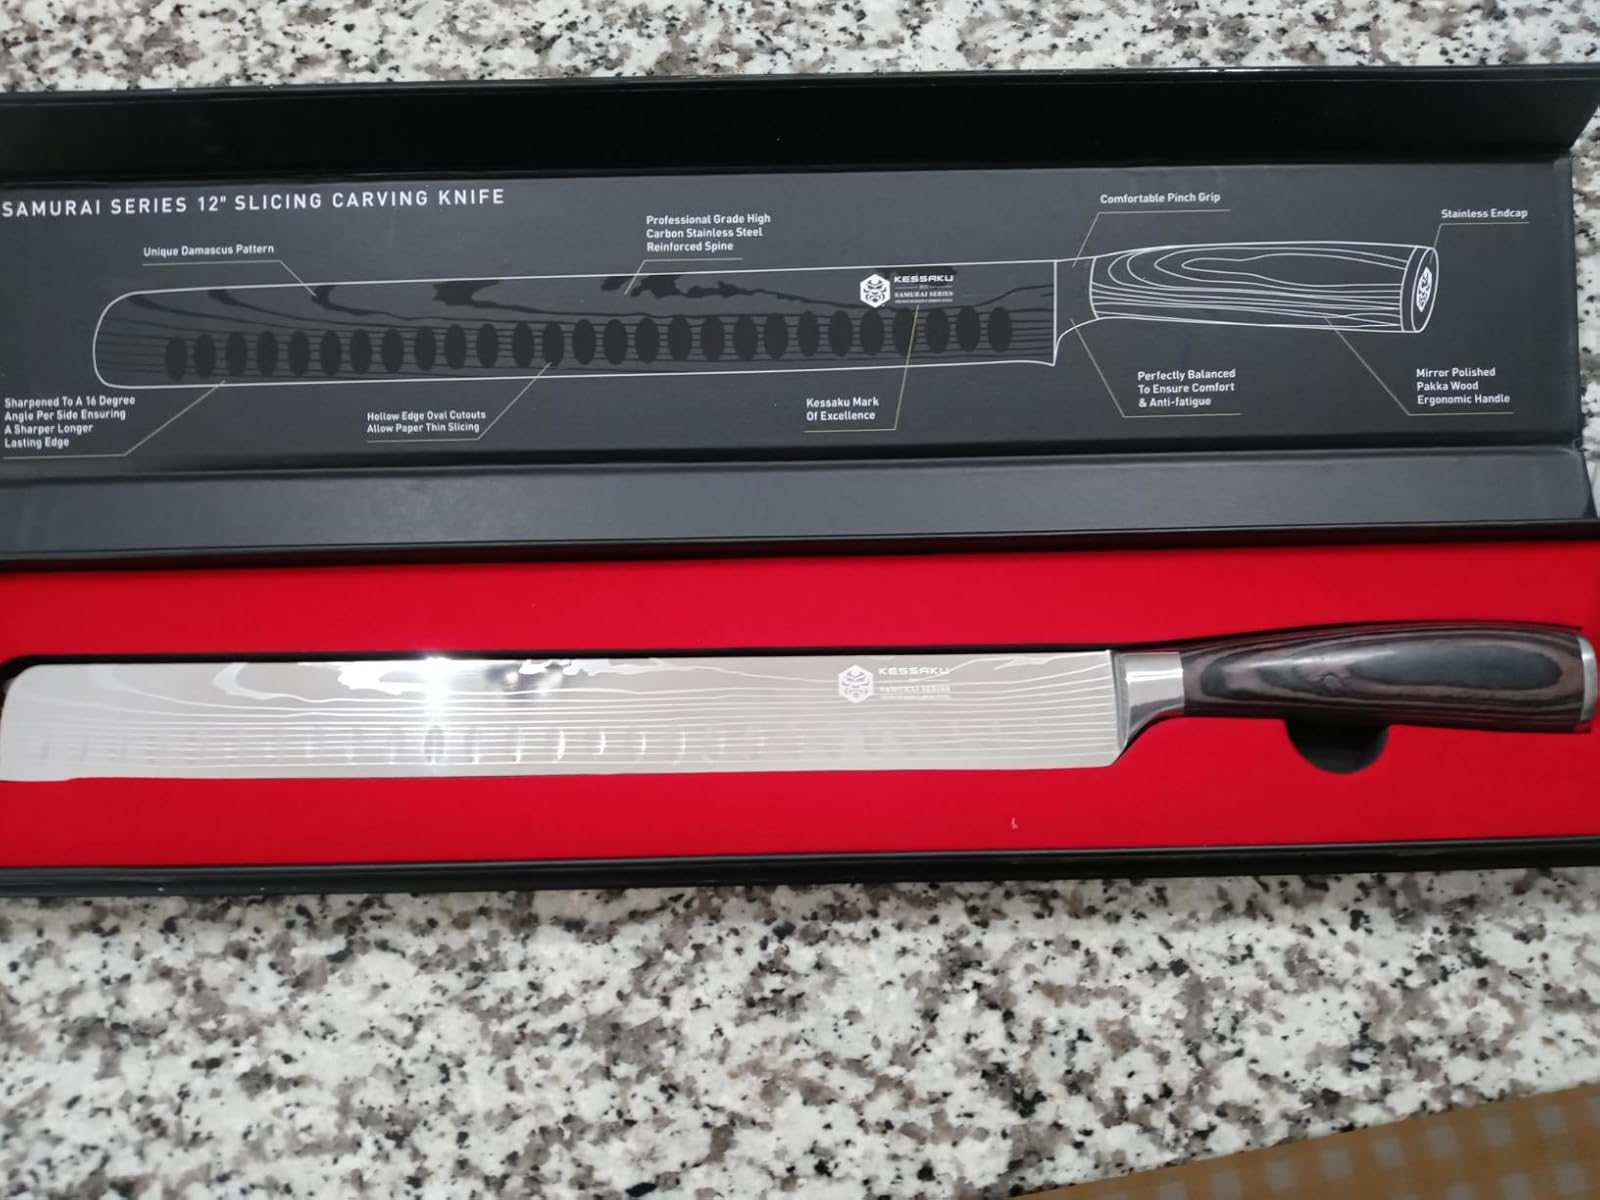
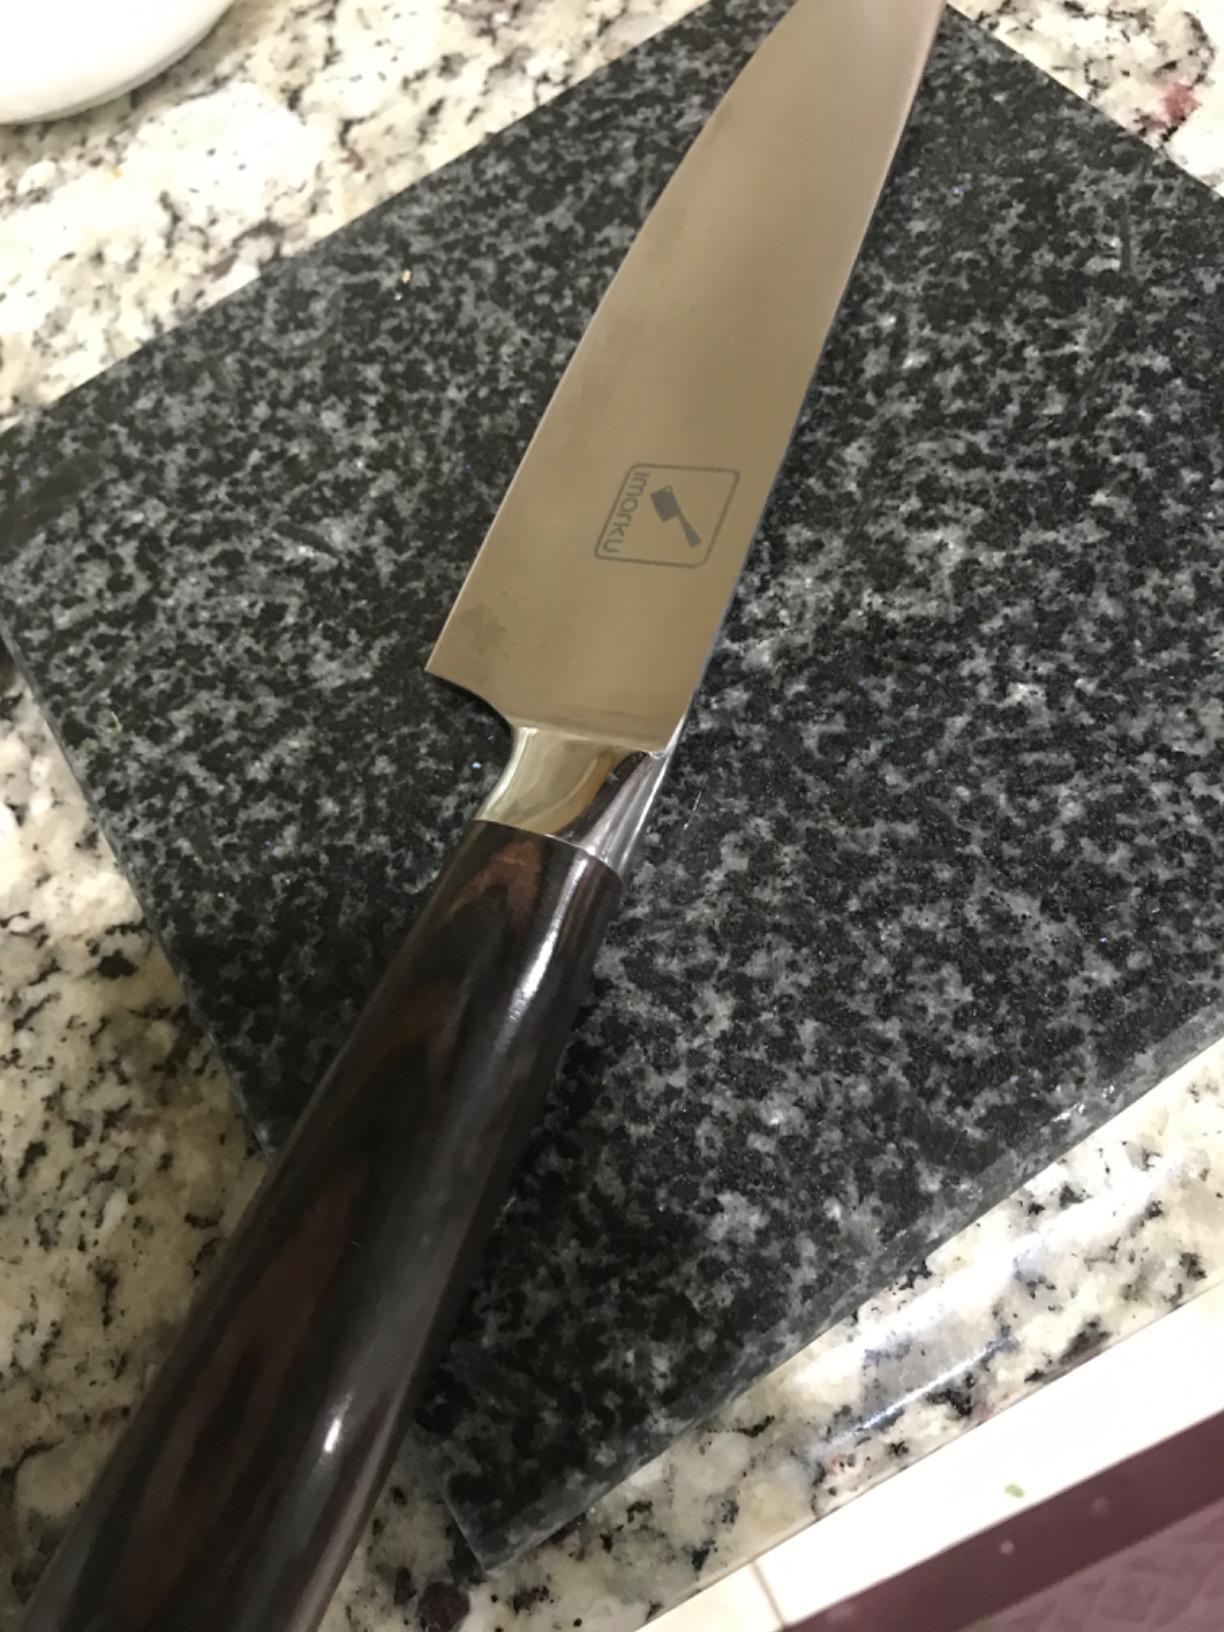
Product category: items_knife
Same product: no